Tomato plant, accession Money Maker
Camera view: vertical (180 deg); turntable rotation: 90 degrees
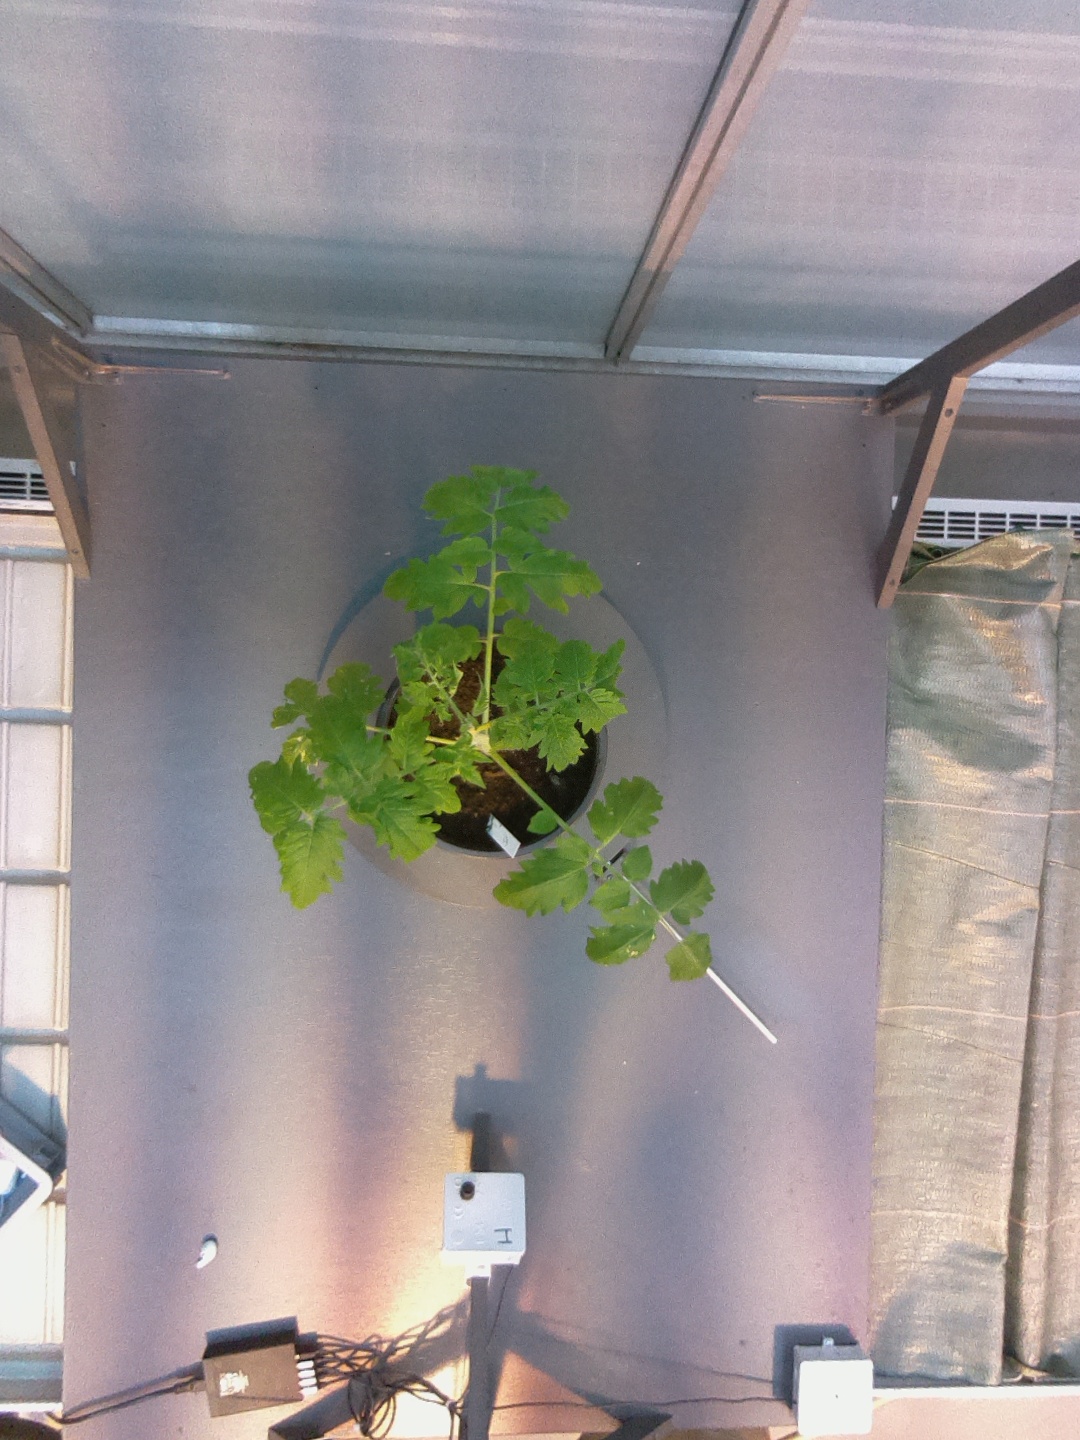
BBCH growth stage 14: 8 of true leaves visible